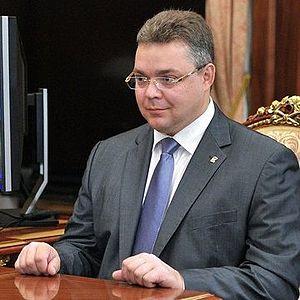
L'élection gouvernorale de 2019 au Stavropol a lieu le 8 septembre 2019 afin d'élire pour un mandat de cinq ans le gouverneur du Kraï de Stavropol, l'un des 85 sujets de la fédération de Russie.